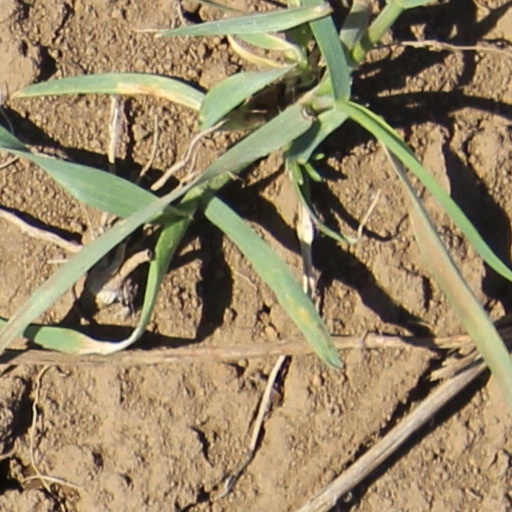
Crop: wheat